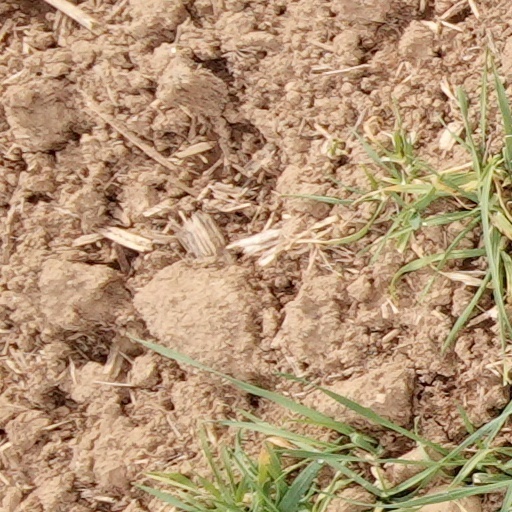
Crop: wheat